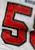
Number: 5